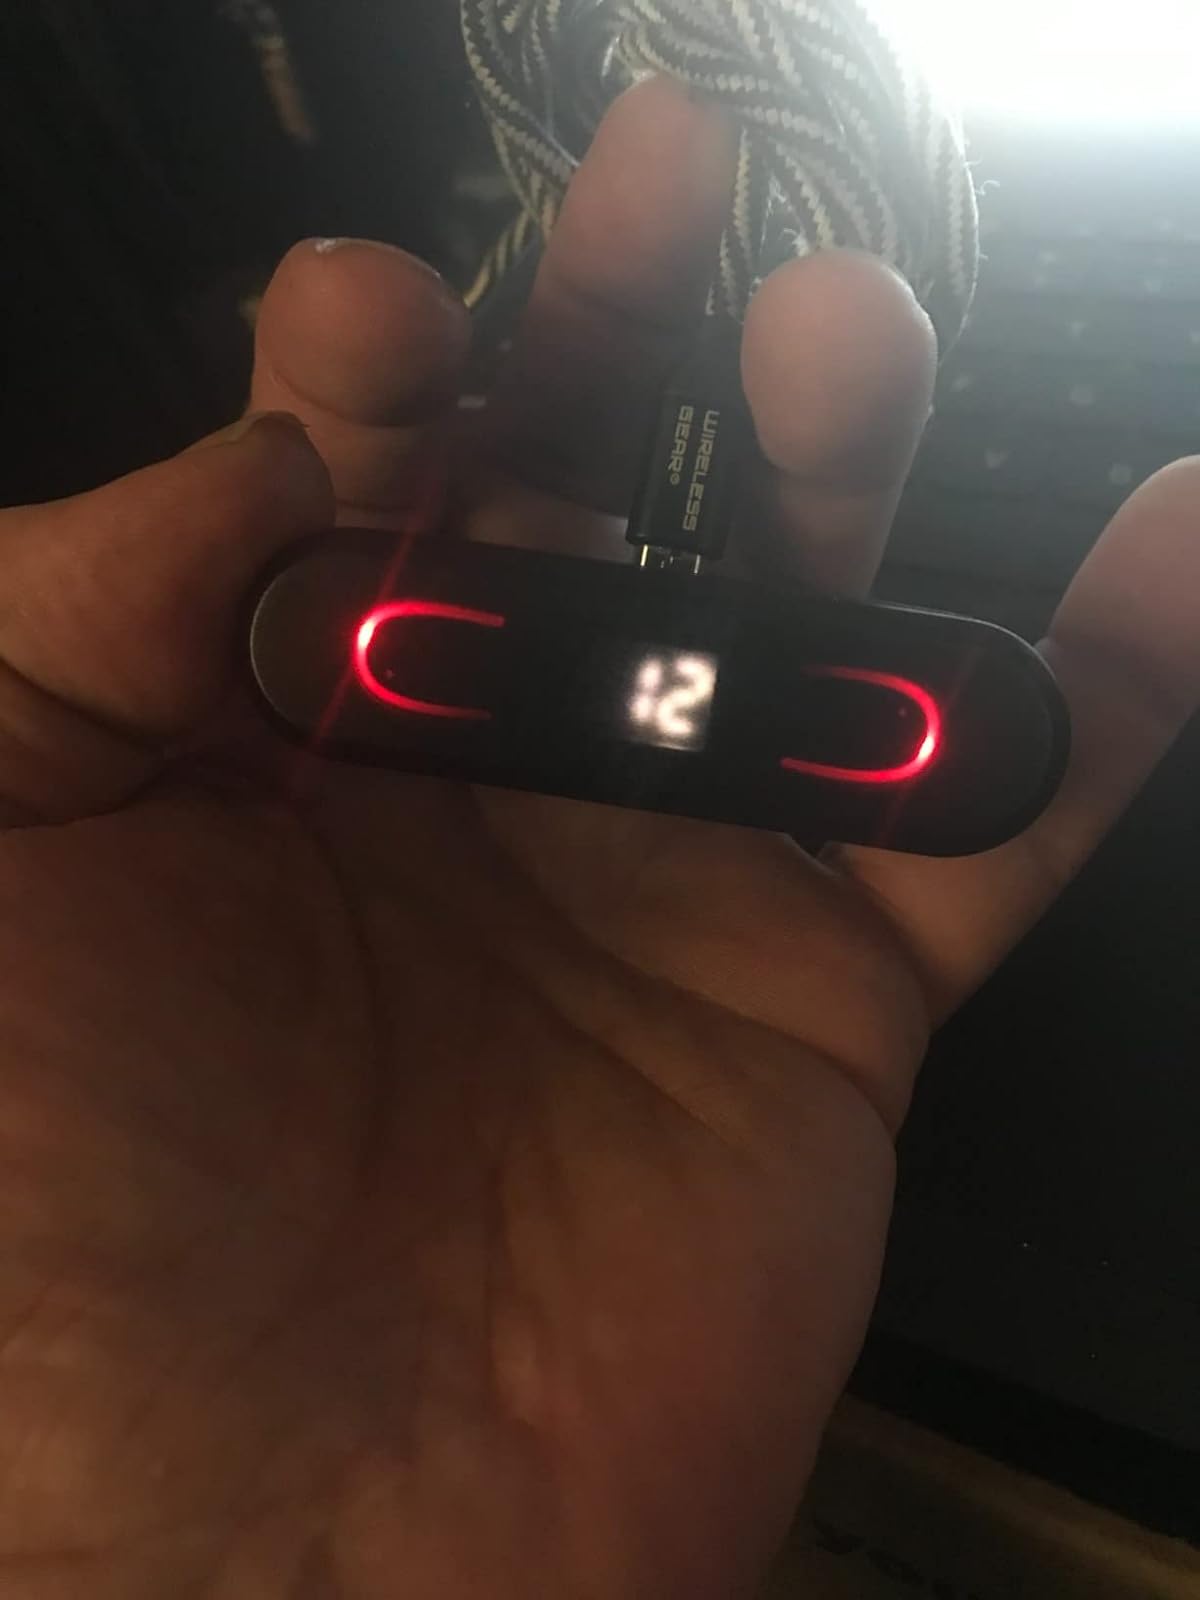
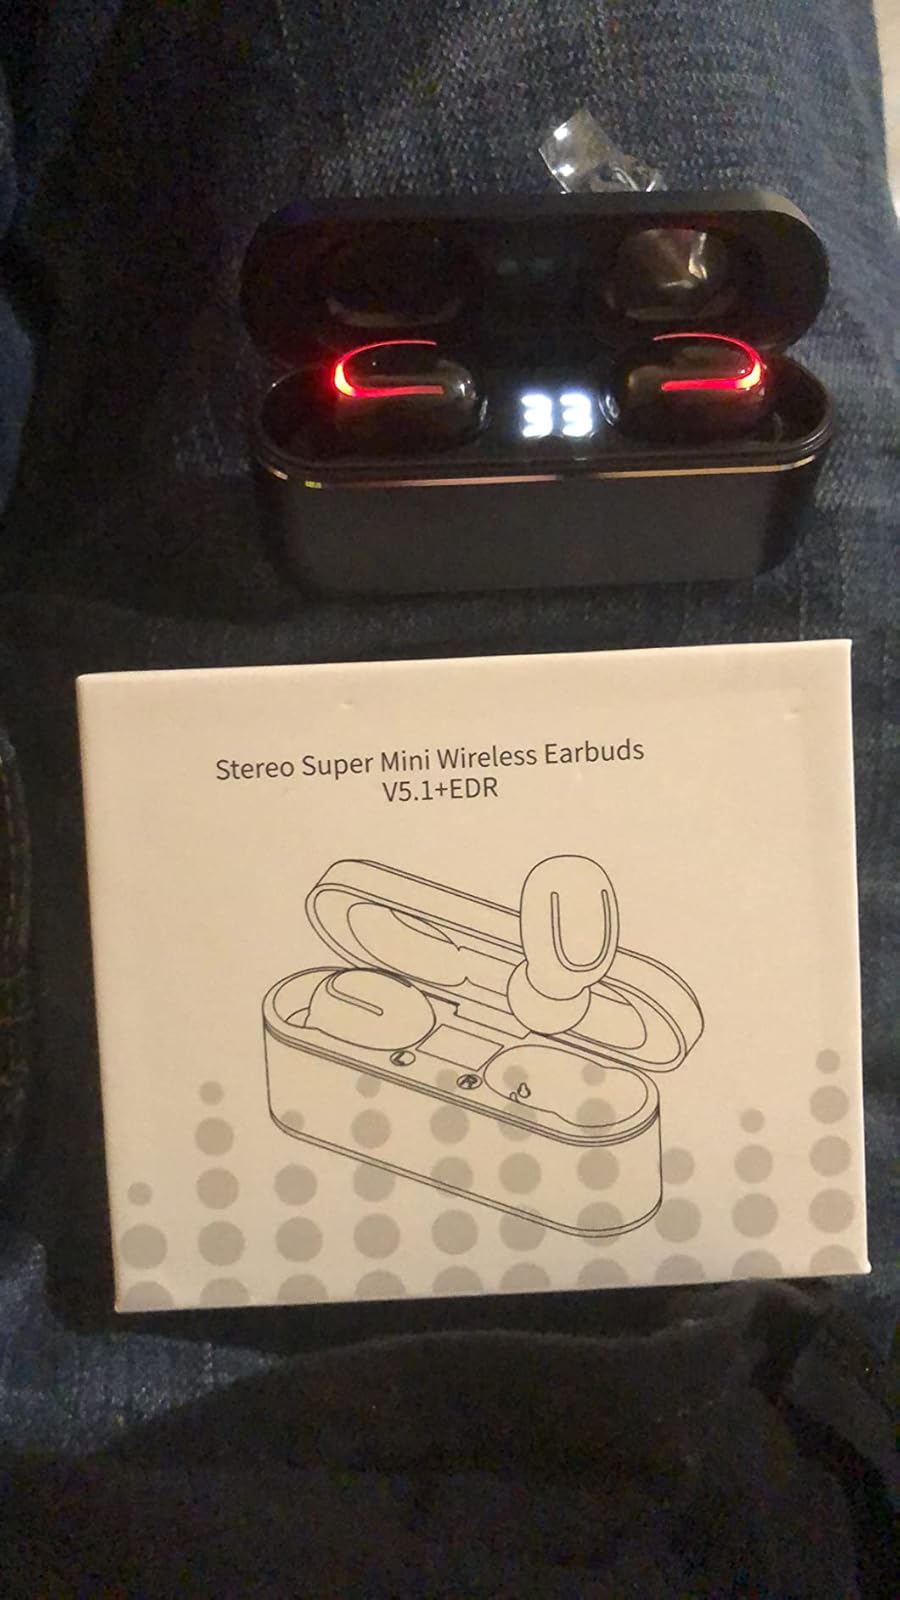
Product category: earbuds
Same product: yes